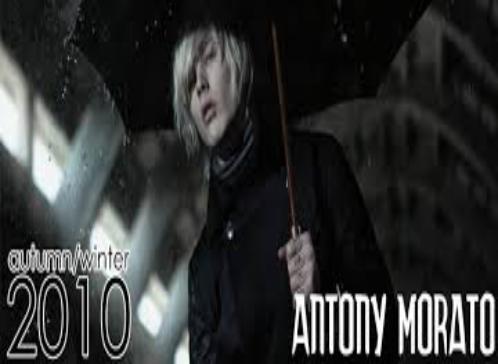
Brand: Antony Morato
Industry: Clothes